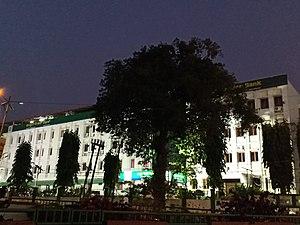
Corporation Bank est une banque dont le siège social est situé à Udupi en Inde. Elle est créée en 1906. Elle est détenue par l'état indien depuis sa nationalisation en 1980.